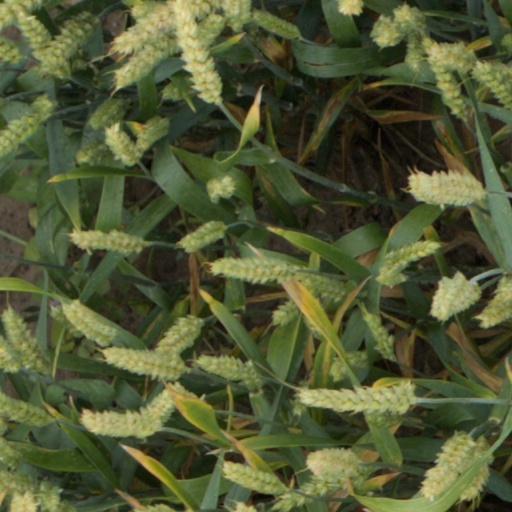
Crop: wheat